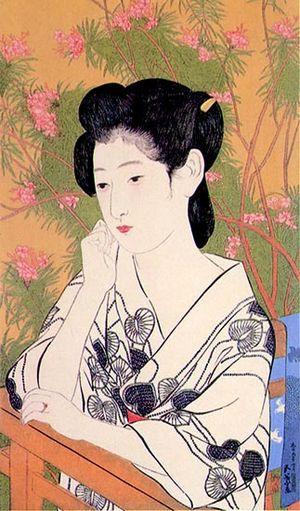
Hashiguchi Goyō est un artiste japonais.